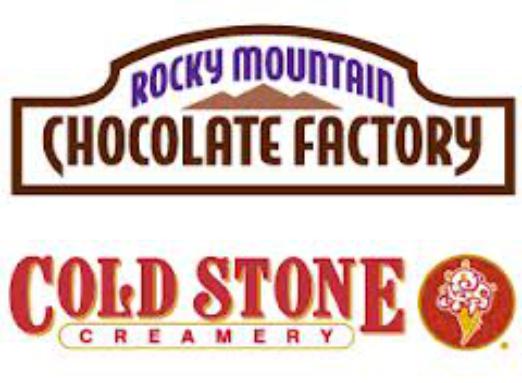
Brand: Cold Stone Creamery
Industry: Food